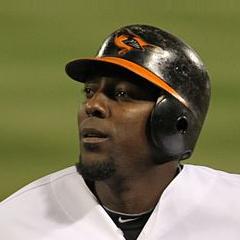
Age: 35